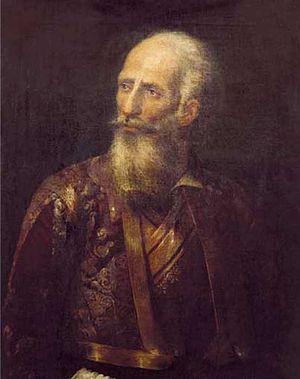
Yánnis Makriyánnis ou Yannis Macriyannis, né Ioánnis Triandafýllou en 1797 à Avoriti en Doride et mort en 1864 à Athènes, dit le plus souvent Makriyánnis, était un héros de la guerre d'indépendance grecque et un homme politique grec. « Makriyánnis » était le surnom qui lui fut donné.